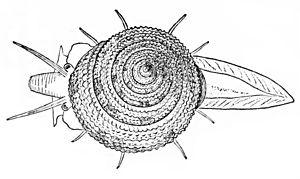
Calliostoma est un genre d'escargots marins dont la coquille, de taille petite à moyenne est operculée.